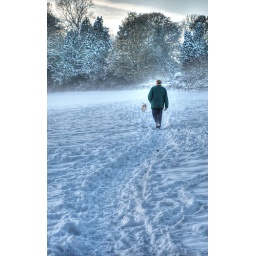
A man and his dog crossing a snow covered field in Cranleigh.